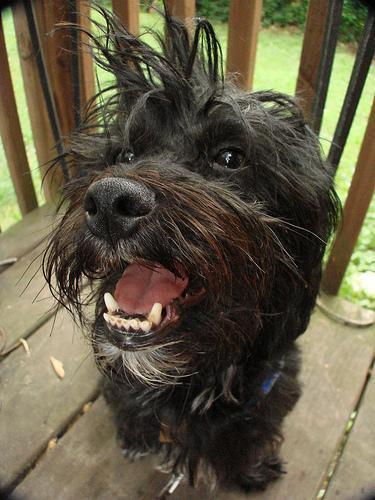
havanese